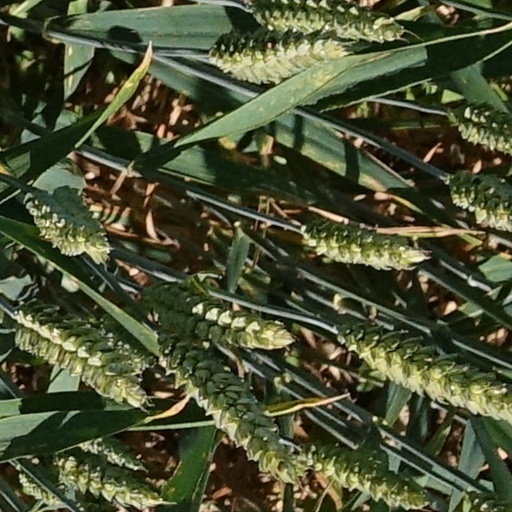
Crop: wheat